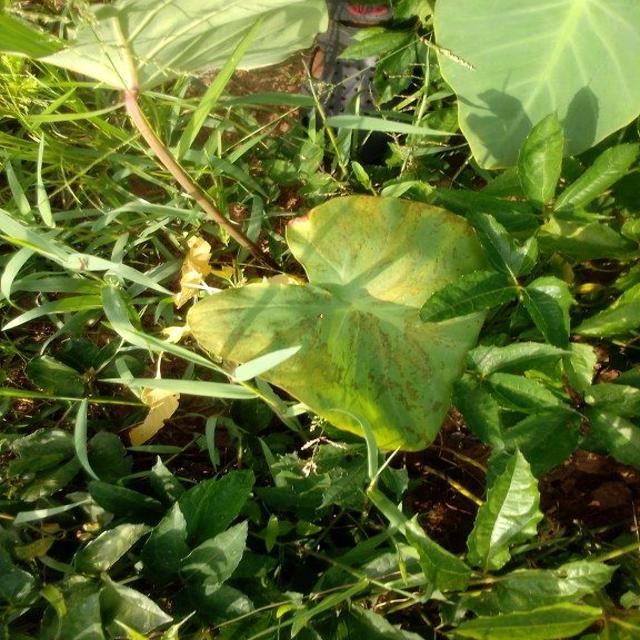
Label: Mid_Blight